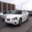
Label: automobile